Massimo Scali

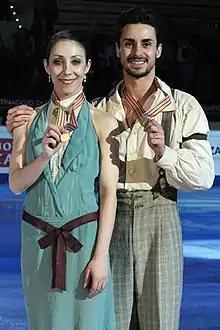
Faiella/Scali at the 2010 Worlds

Massimo Scali (born 11 December 1979) is an Italian former competitive ice dancer. With partner Federica Faiella, he is the 2010 World bronze medalist, a two-time (2009–2010) European silver medalist, and a six-time (2003–2005, 2007–2009) Italian national champion. They also won eleven Grand Prix medals together.